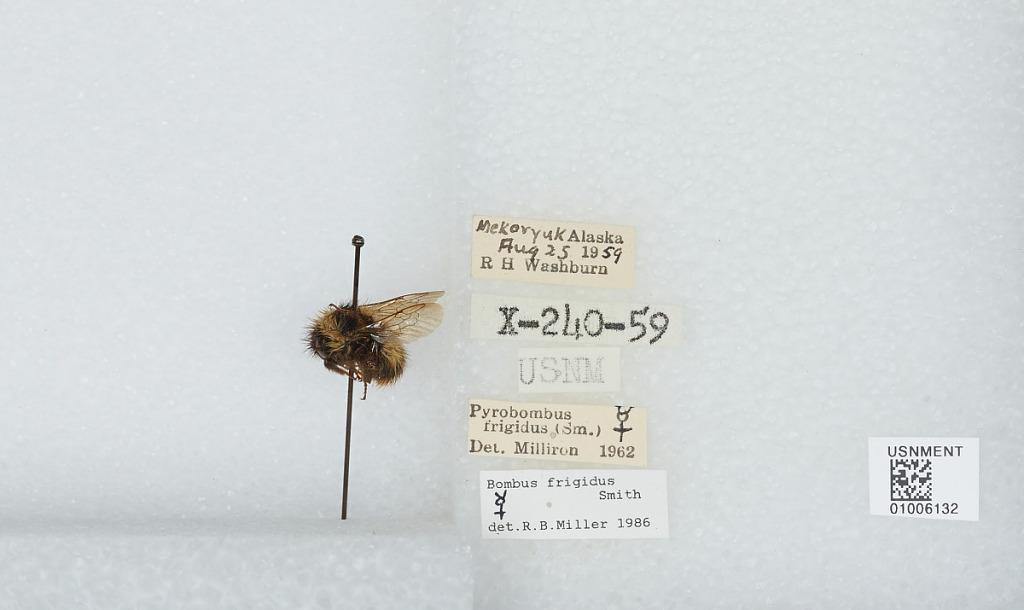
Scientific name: Bombus (Pyrobombus) frigidus Smith
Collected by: R. Washburn
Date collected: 1959-8-25
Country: United States
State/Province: Alaska
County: Bethel
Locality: Mekoryuk
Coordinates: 60.3892, -166.207
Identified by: Miller, R. B.